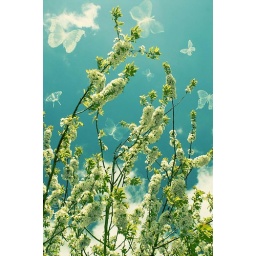
butterflies in sky